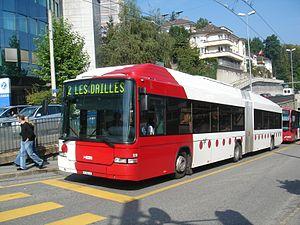
TPF bus bimode 519 (plaque FR 300 434) à la sortie de la gare routière de Fribourg, perches abaissées
Cet article contient la liste des réseaux de trolleybus en Suisse.
Les trolleybus de Fribourg font partie du réseau de transports en commun de la ville de Fribourg en Suisse. Mis en service en 1912, 3 lignes sont exploitées par une vingtaine de trolleybus des Transports publics fribourgeois en 2014.